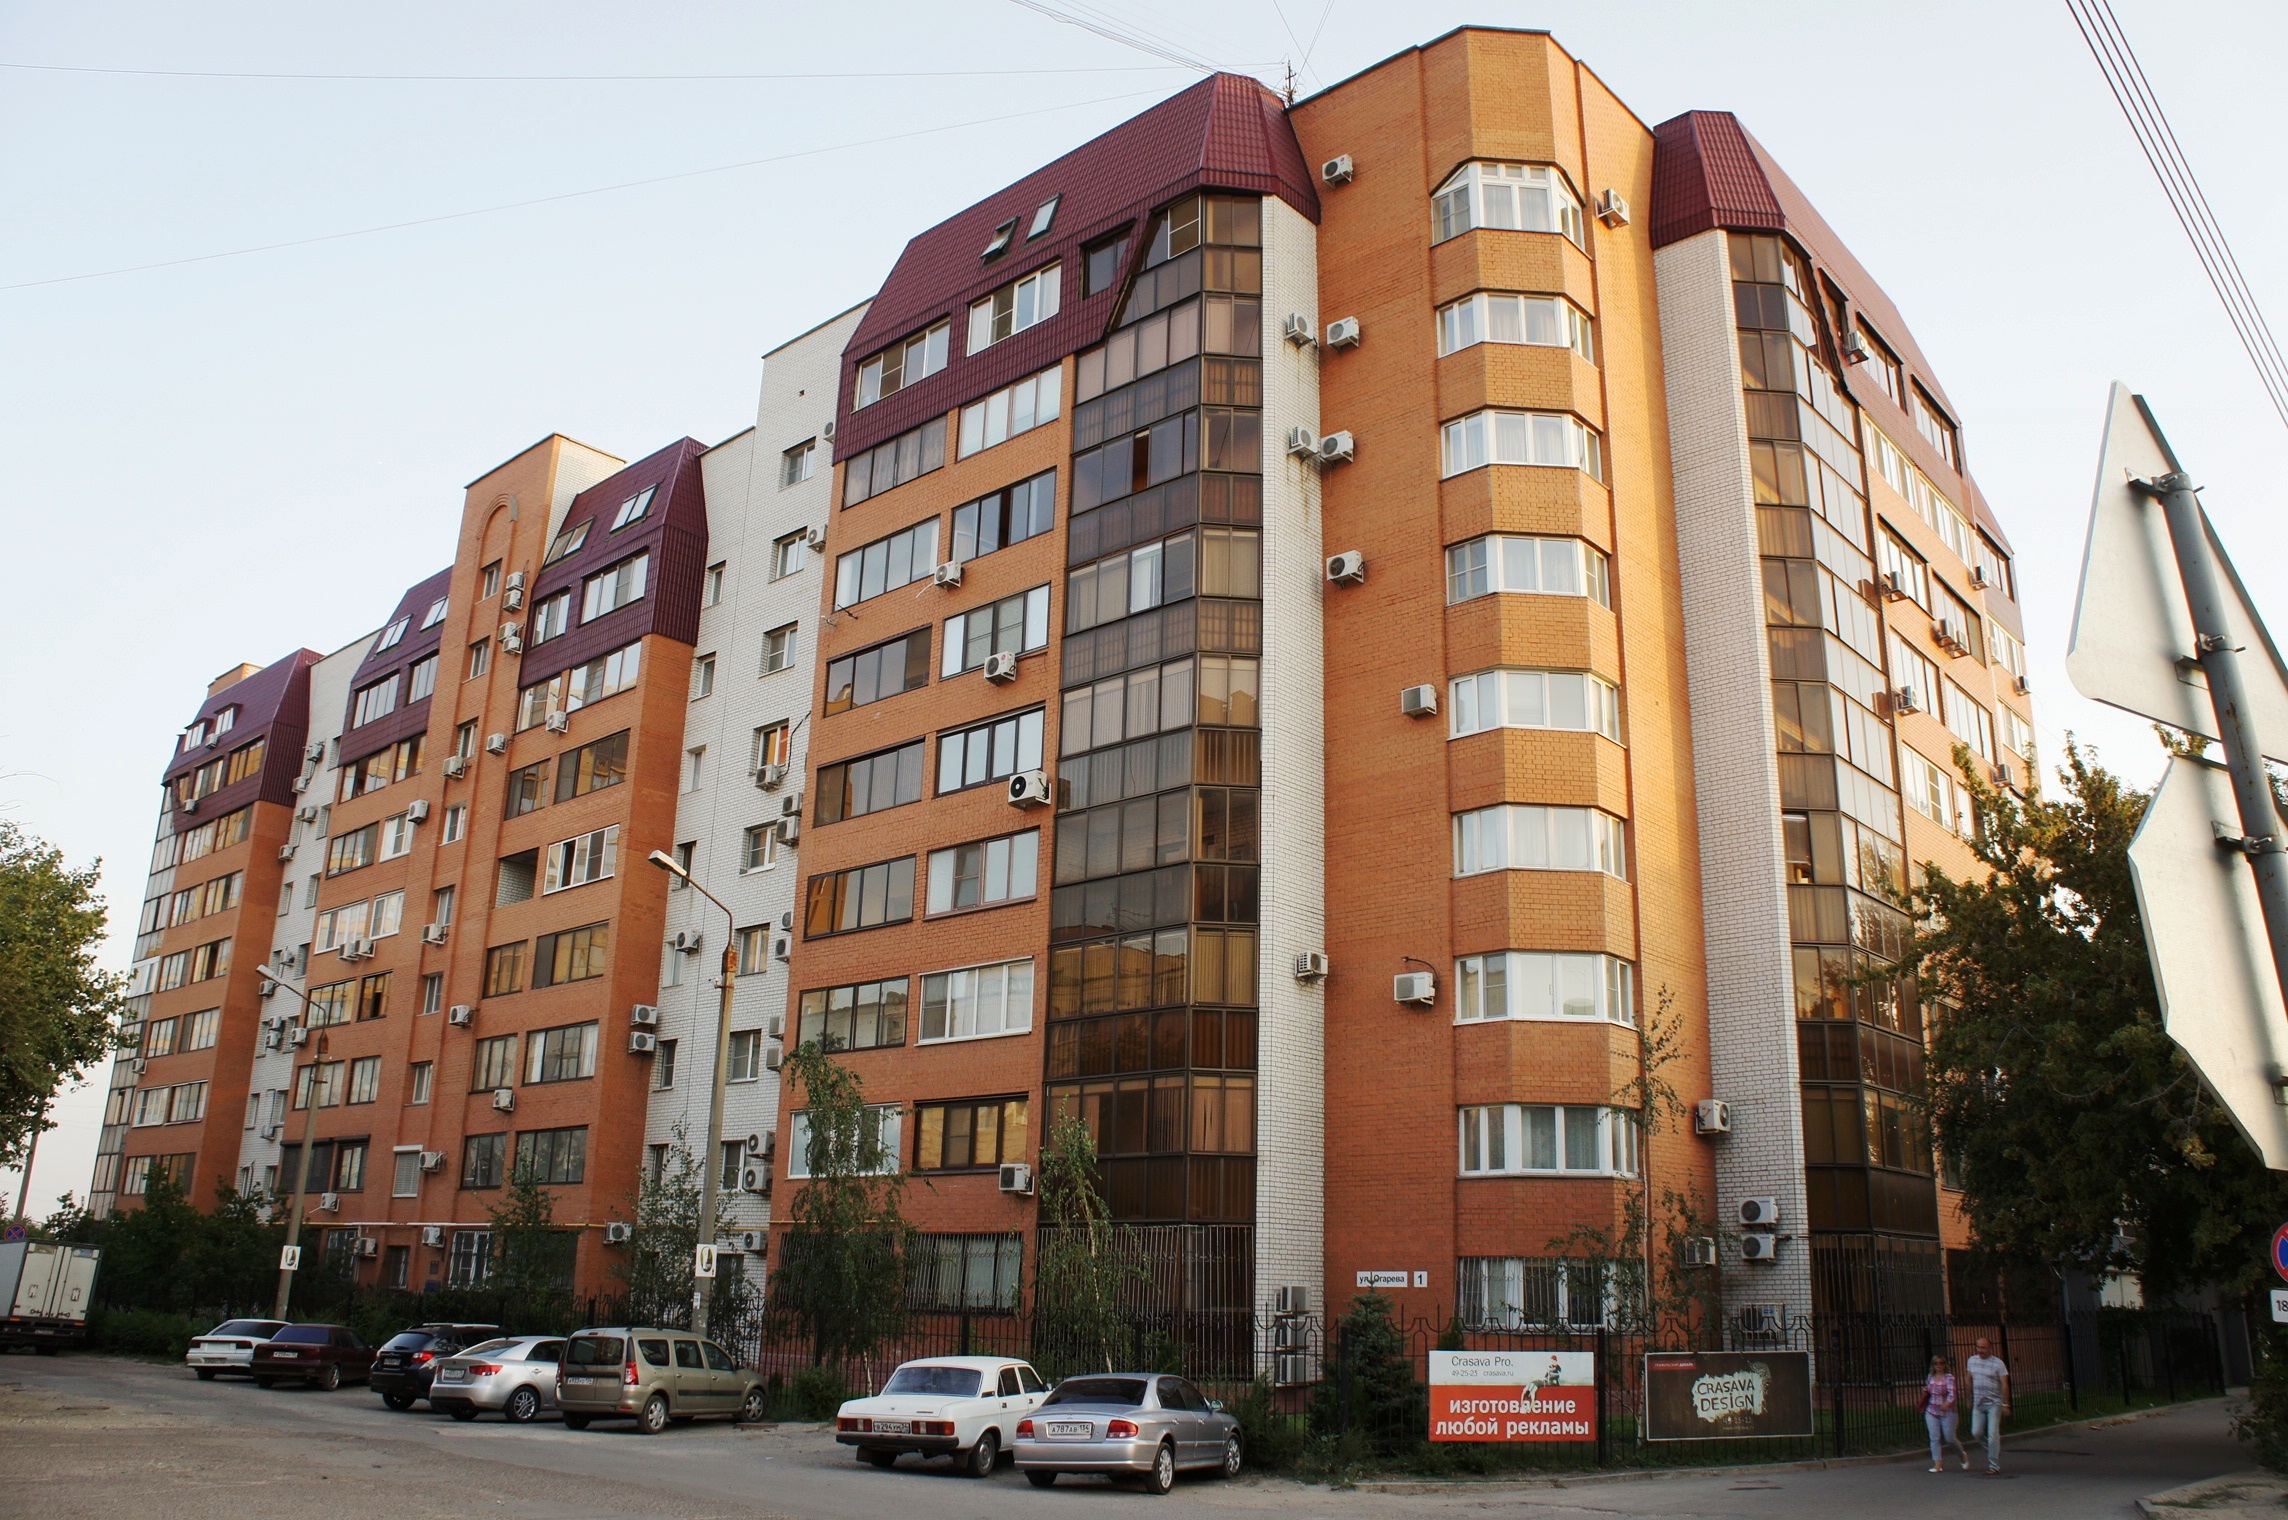
architecture, structure, house, building, downtown, plaza, facade, property, apartment, tower block, russia, commercial building, condominium, neighbourhood, real estate, residential area, mixed use